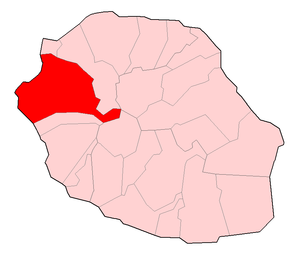
Saint-Paul est une commune française située dans le département et la région de La Réunion, la deuxième de l'île en nombre d'habitants. Elle est la ville-centre d'une agglomération de plus de 170 000 habitants, qui comprend aussi les communes du Port et de La Possession.